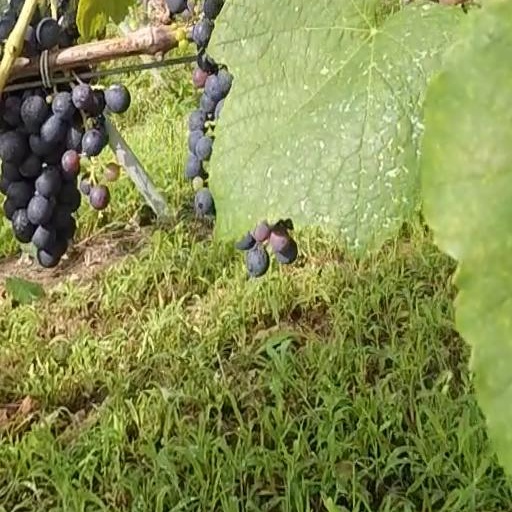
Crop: grape